Aleksey Burdeyny

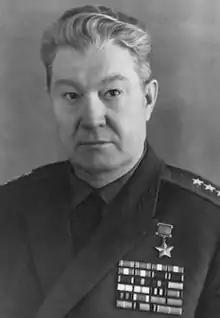

Aleksey Semyonovich Burdeyny (Ukrainian: "Олексій Семенович Бурдейний"; 18 October 1908 – 21 April 1987) was a Soviet colonel general who held corps command during World War II.